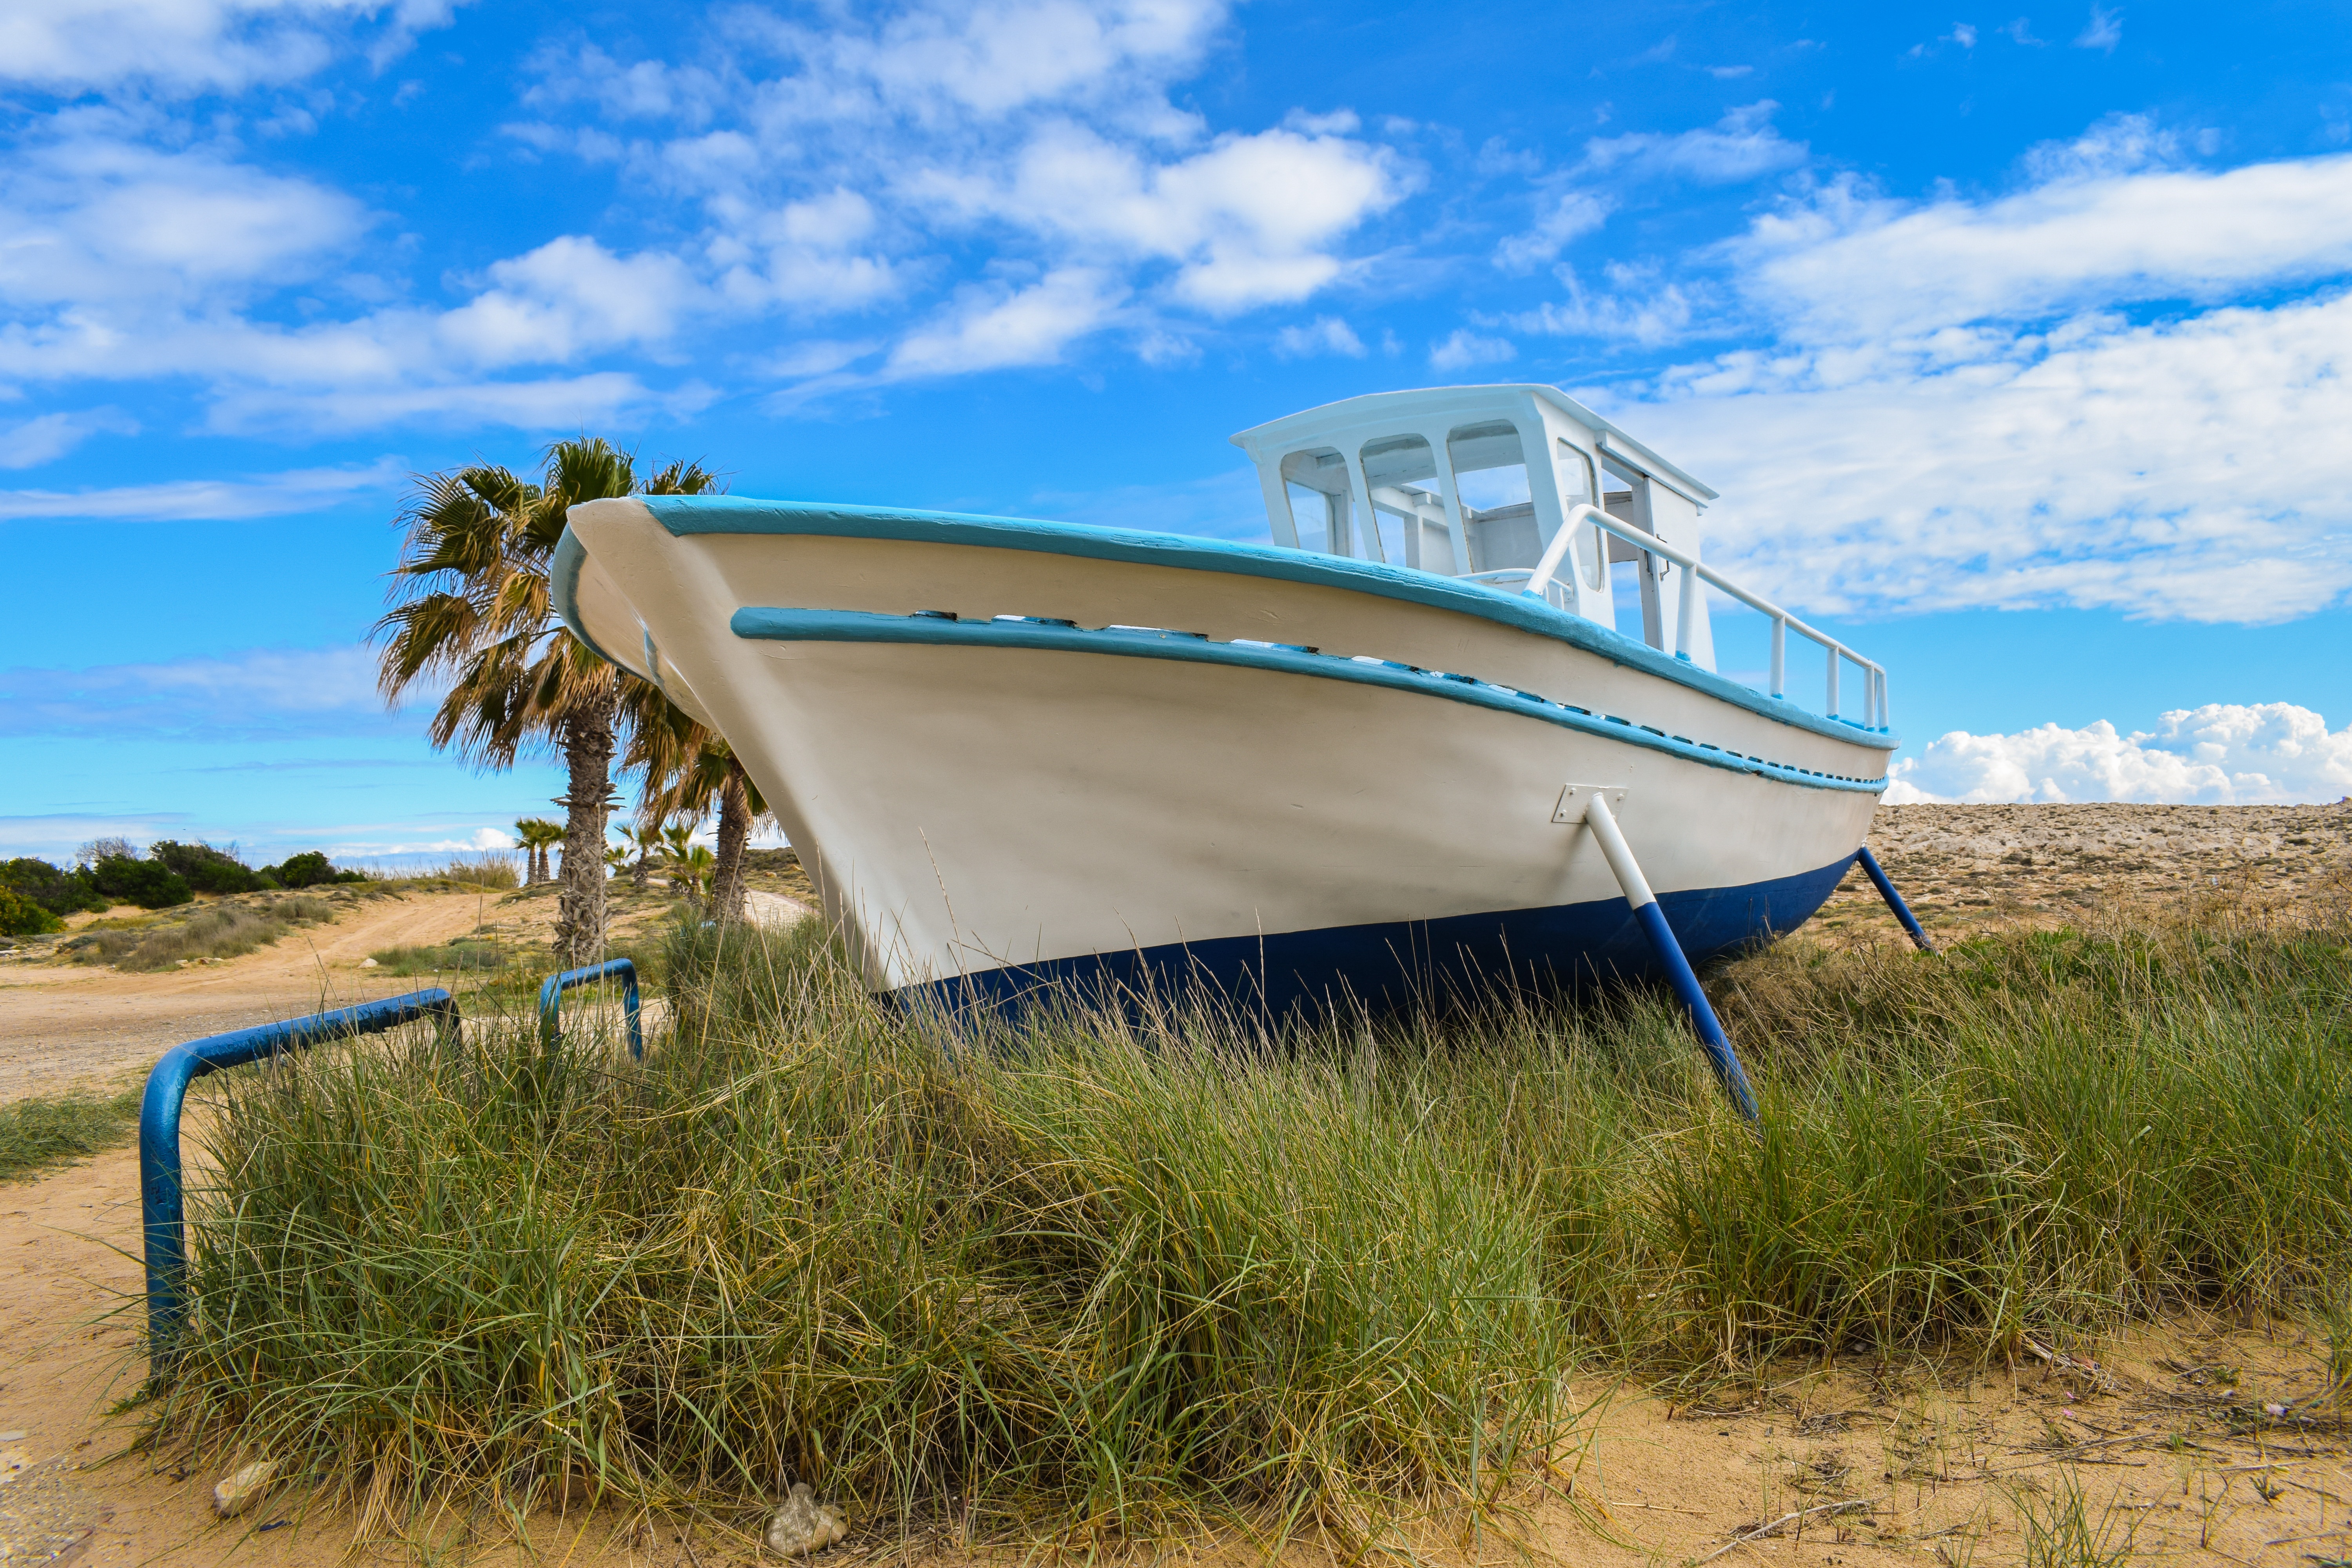
beach, sea, coast, boat, shore, wind, vehicle, decorative, tradition, watercraft, traditional, ecosystem, cyprus, grounded, surfing equipment and supplies